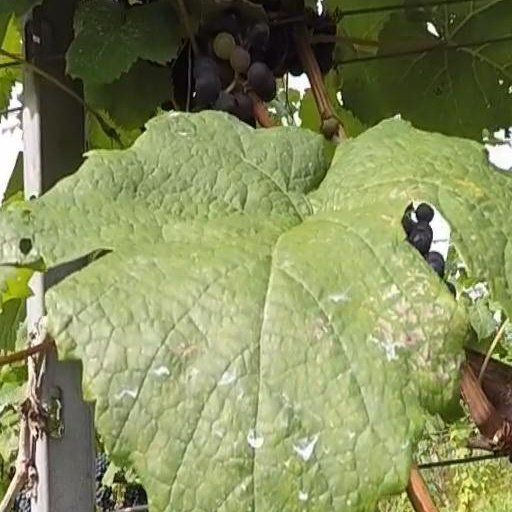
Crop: grape